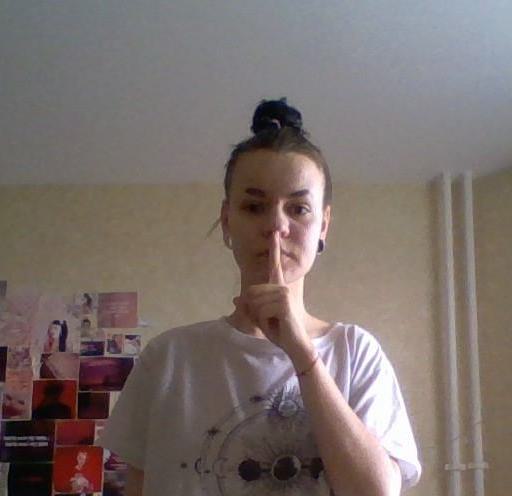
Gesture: mute